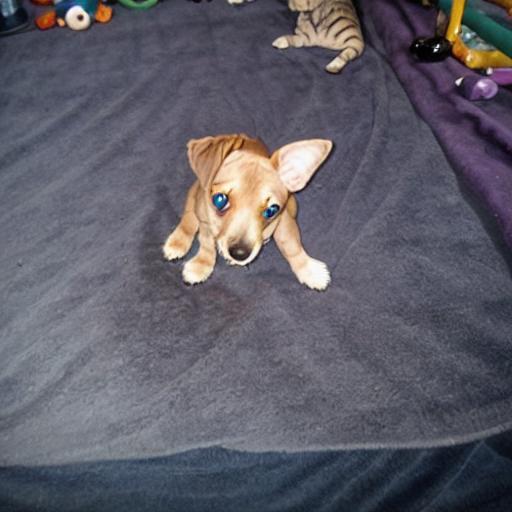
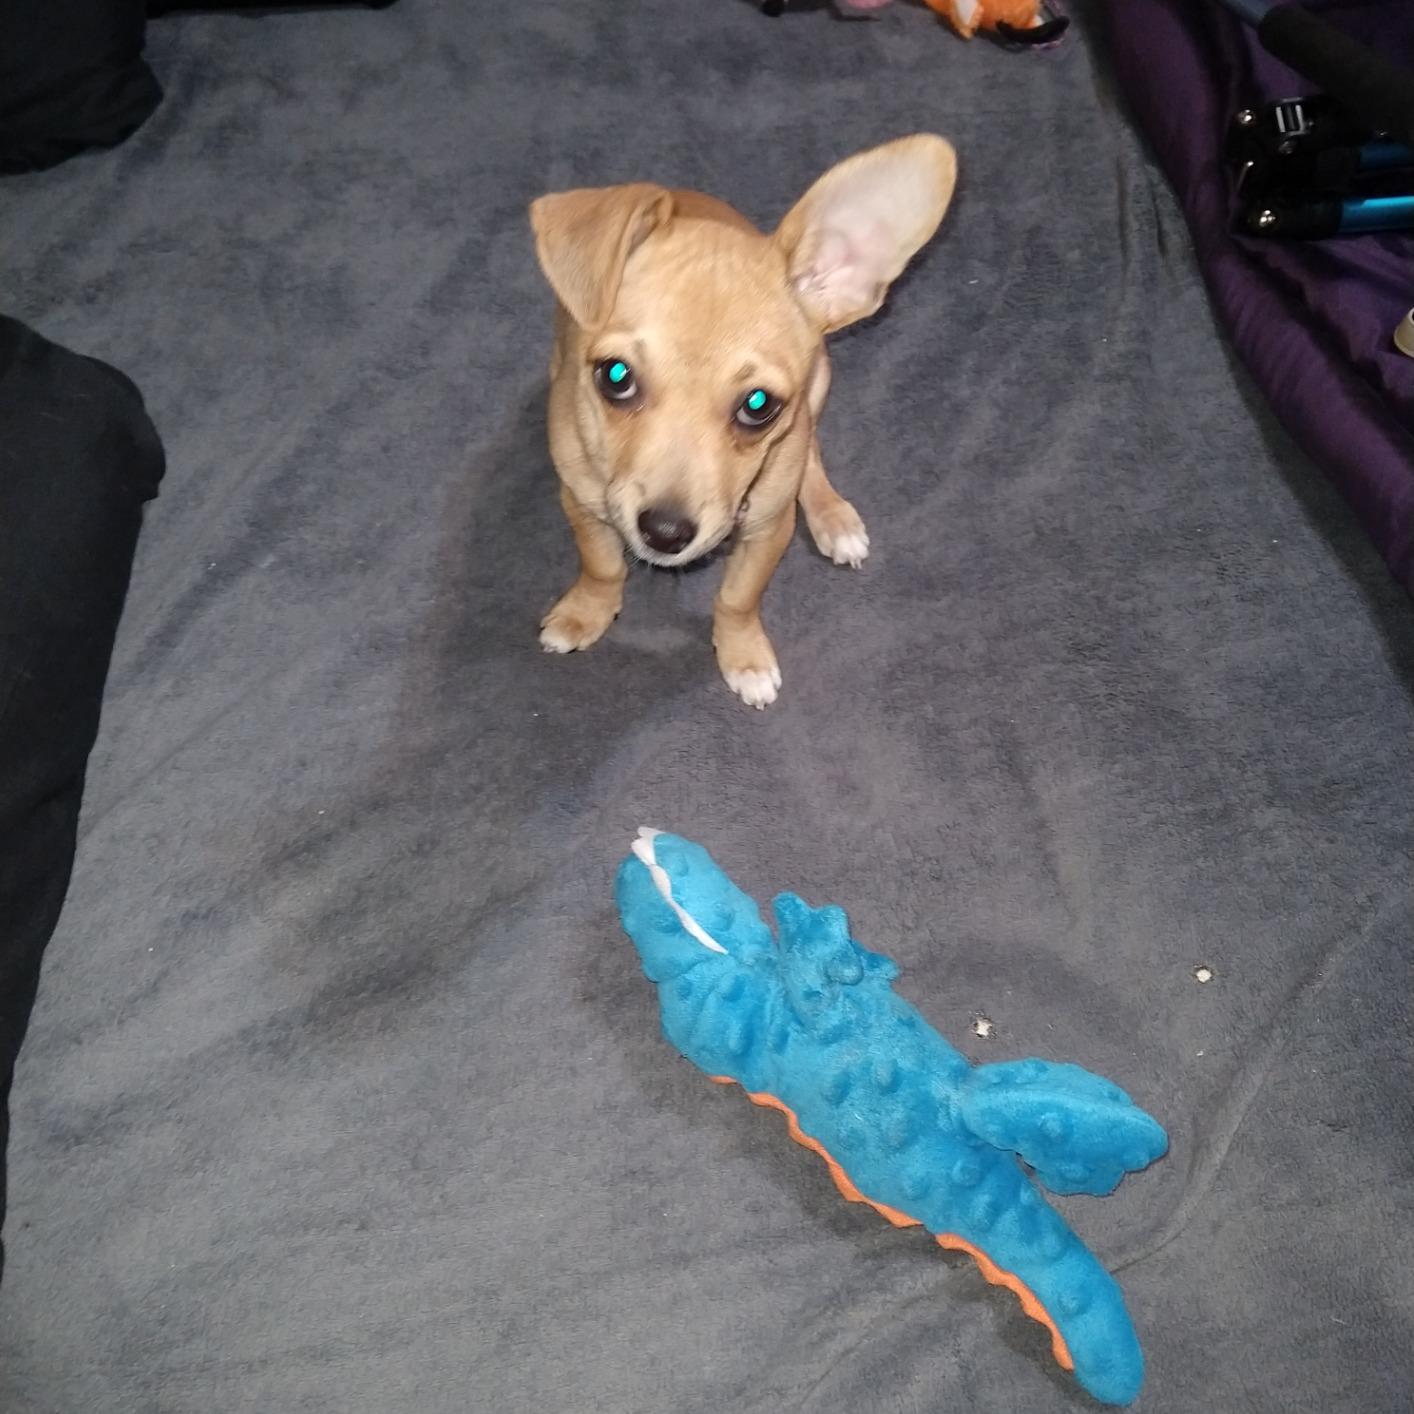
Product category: items_toy
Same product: no